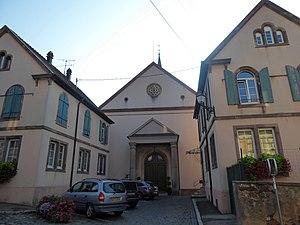
Eglise Saint-Jean-Baptiste de Heiligenstein